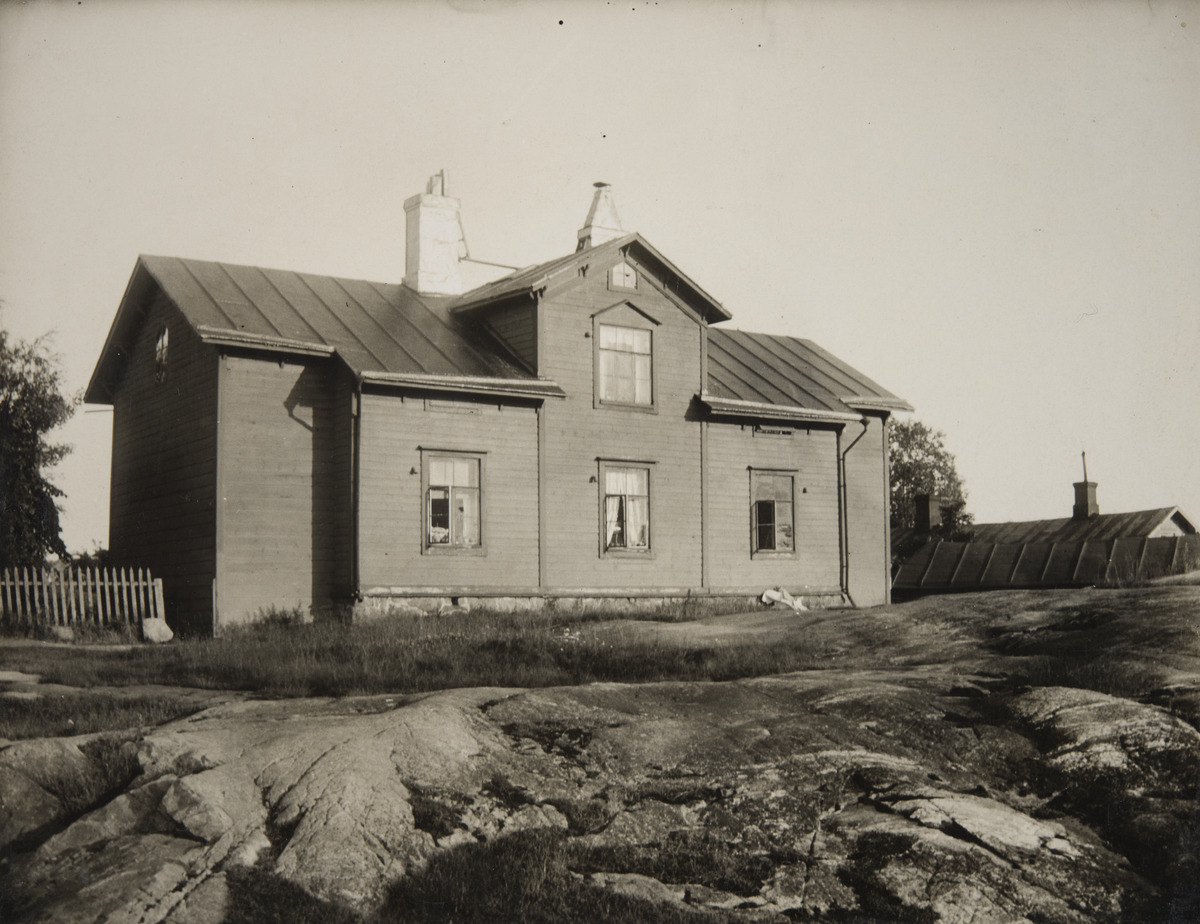
Huvila Taipale 9 mahdollisesti nykyisen Töölöntorinkatu 1b:n kohdalla Taka-Töölössä
sisällön kuvaus: Huvila Taipale 9 mahdollisesti nykyisen Töölöntorinkatu 1b:n kohdalla Taka-Töölössä. mustavalkoinen
Ajankohta: kuvausaika 1902 - 1903
Paikka: Suomi, Uusimaa, Helsinki, Töölö Helsinki, Taka-Töölö Helsinki, Töölöntorinkatu 1b
Aiheet: puurakennukset, asuinrakennukset, pientalot, savupiiput, aidat, pihat, kalliot